Argument map

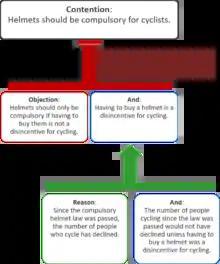
A sample argument using objections

Some argument mapping conventions allow for perspicuous representation of inferences. In the following diagram, box 2.1 represents an inference, labeled with the inference rule "modus ponens".